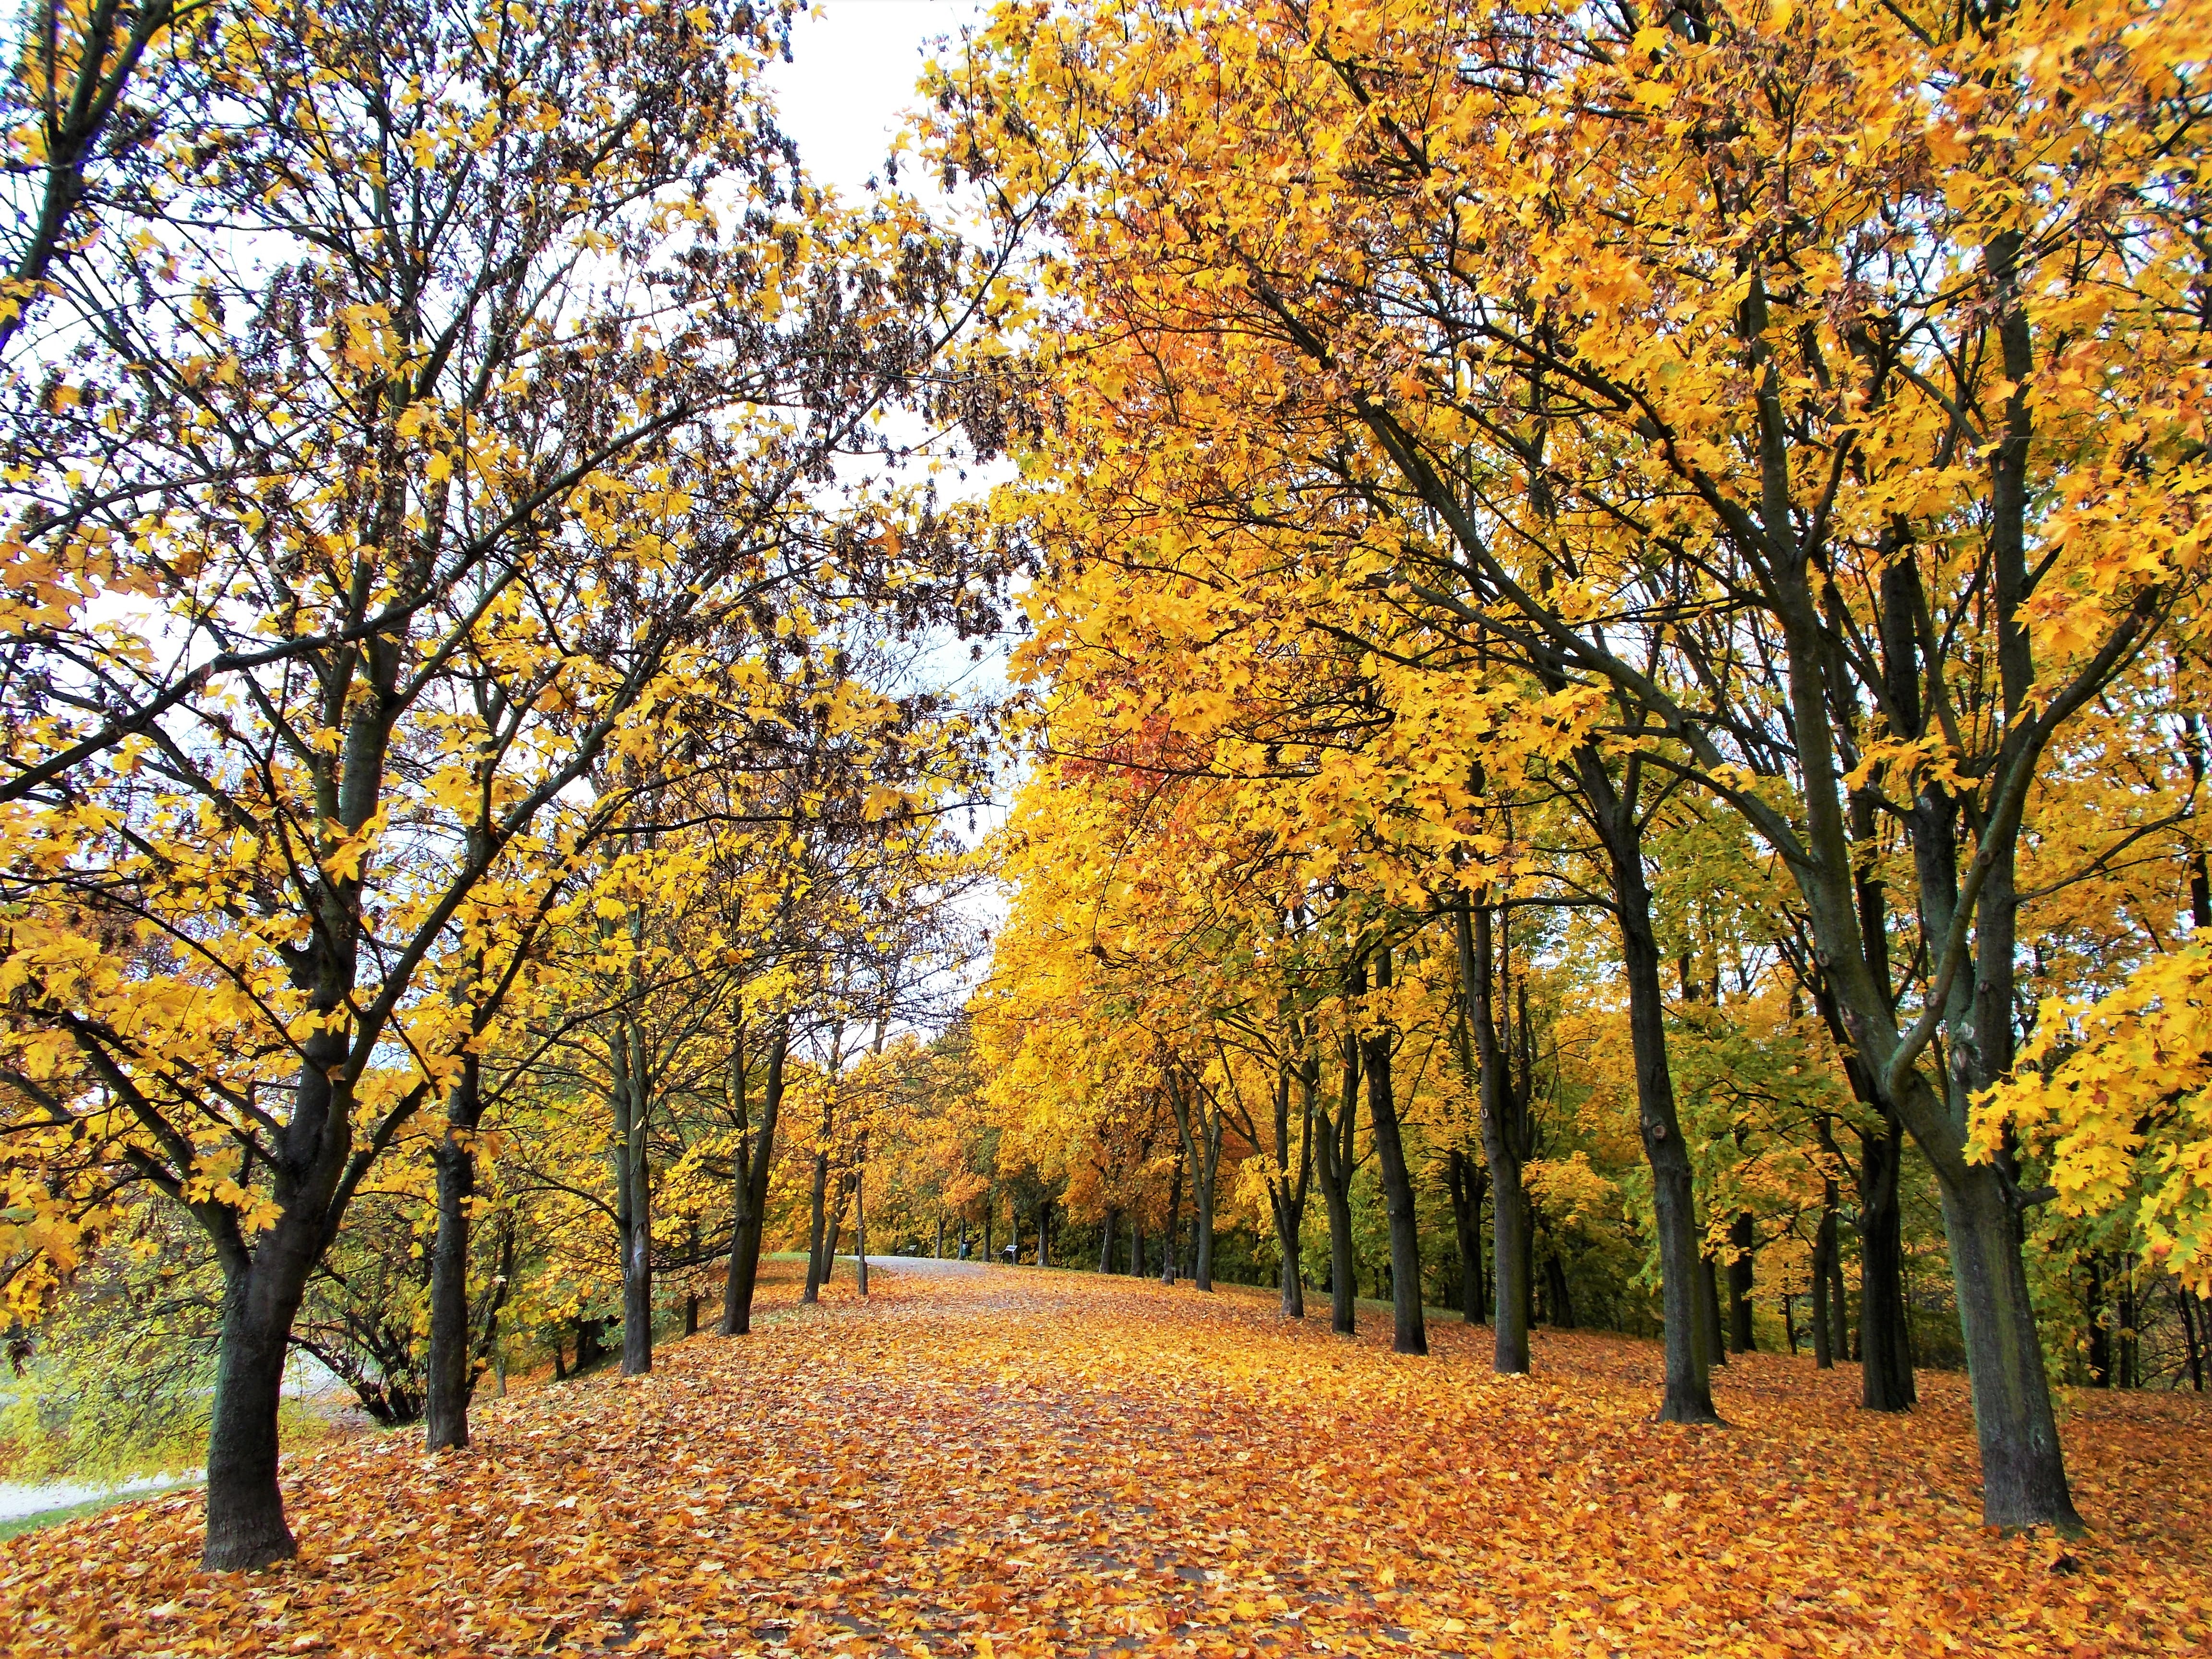
tree, branch, plant, sunlight, leaf, foliage, autumn, season, deciduous, grove, woodland, autumn gold, flowering plant, maidenhair tree, woody plant, temperate broadleaf and mixed forest, land plant